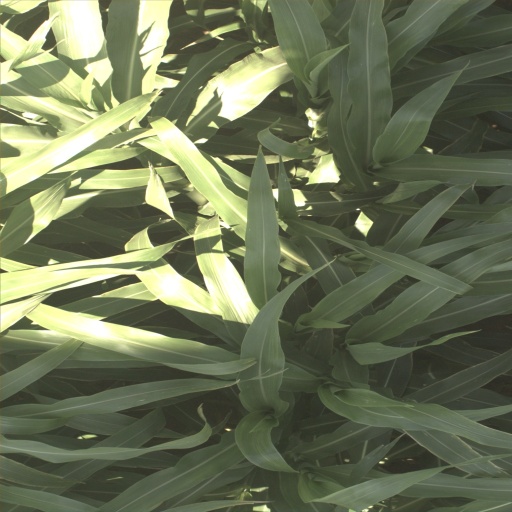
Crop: sorghum